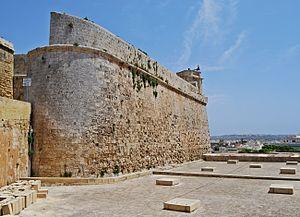
La Citadelle de Gozo, aussi connue sous le nom de Castello est un ensemble de fortifications dominant la ville d'Ir-Rabat, capitale de l'île de Gozo appartenant à l'archipel maltais. Jusqu'au début du XVIIᵉ siècle, c'est le seul refuge fortifié pour les habitants de l'île contre les attaques barbaresques et ottomanes.